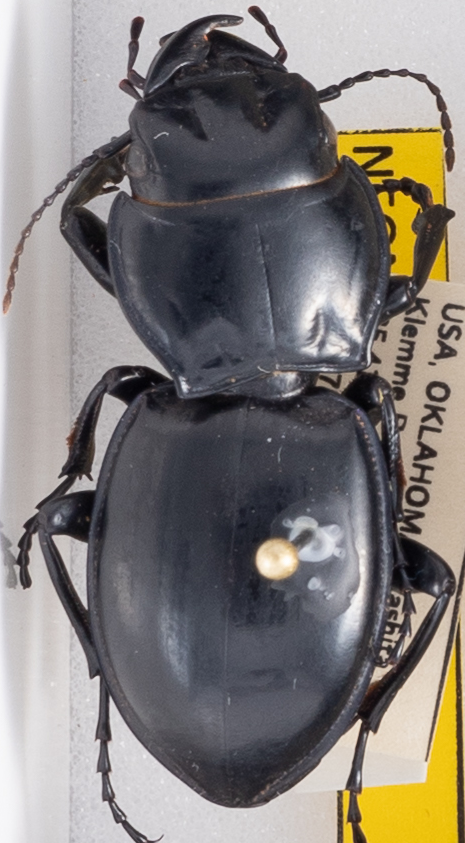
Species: Pasimachus californicus
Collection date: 2022-09-07
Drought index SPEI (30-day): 0.47
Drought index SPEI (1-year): -2.09
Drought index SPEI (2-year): -1.01